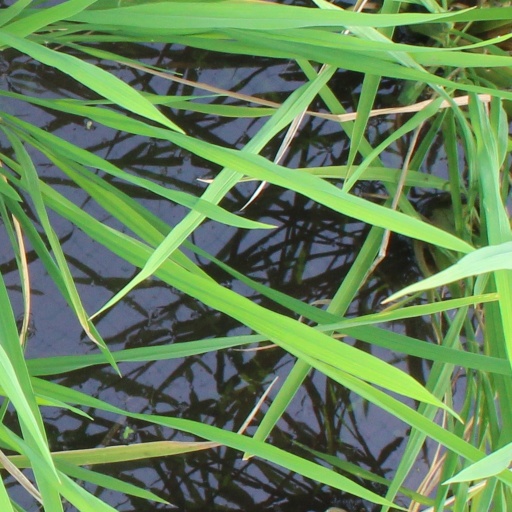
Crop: rice